Jacob Two Two Meets the Hooded Fang (1999 film)

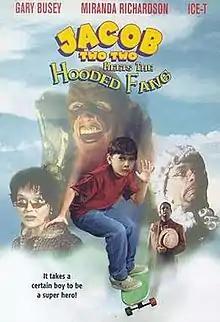

Jacob Two Two Meets The Hooded Fang is a 1999 film adaptation of the novel of the same name by Mordecai Richler.